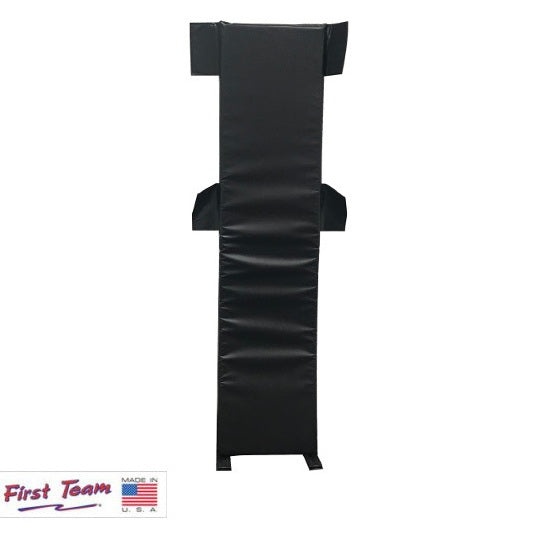
First Team FT81 RollAbout Pad
FT81 RollAbout Pad Key Features: Replacement pad for First Team RollJam & RollaSport portable goals 2" thick foam vinyl covered pad All-weather Velcro Attach Available in Black & Royal Blue
Brand: First Team
Category: Sporting Goods > Athletics > Soccer > Soccer Goal Accessories > Soccer Goal Counterweights